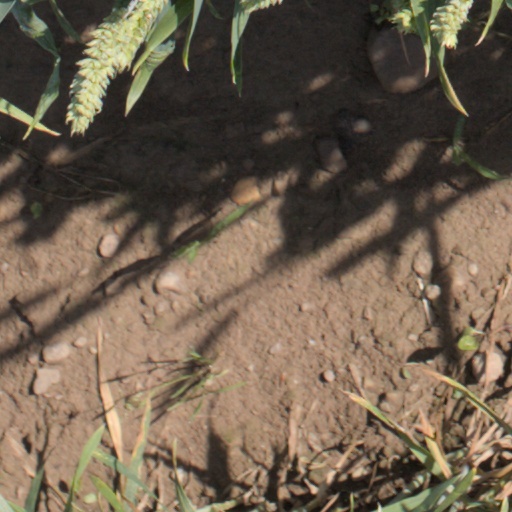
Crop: wheat